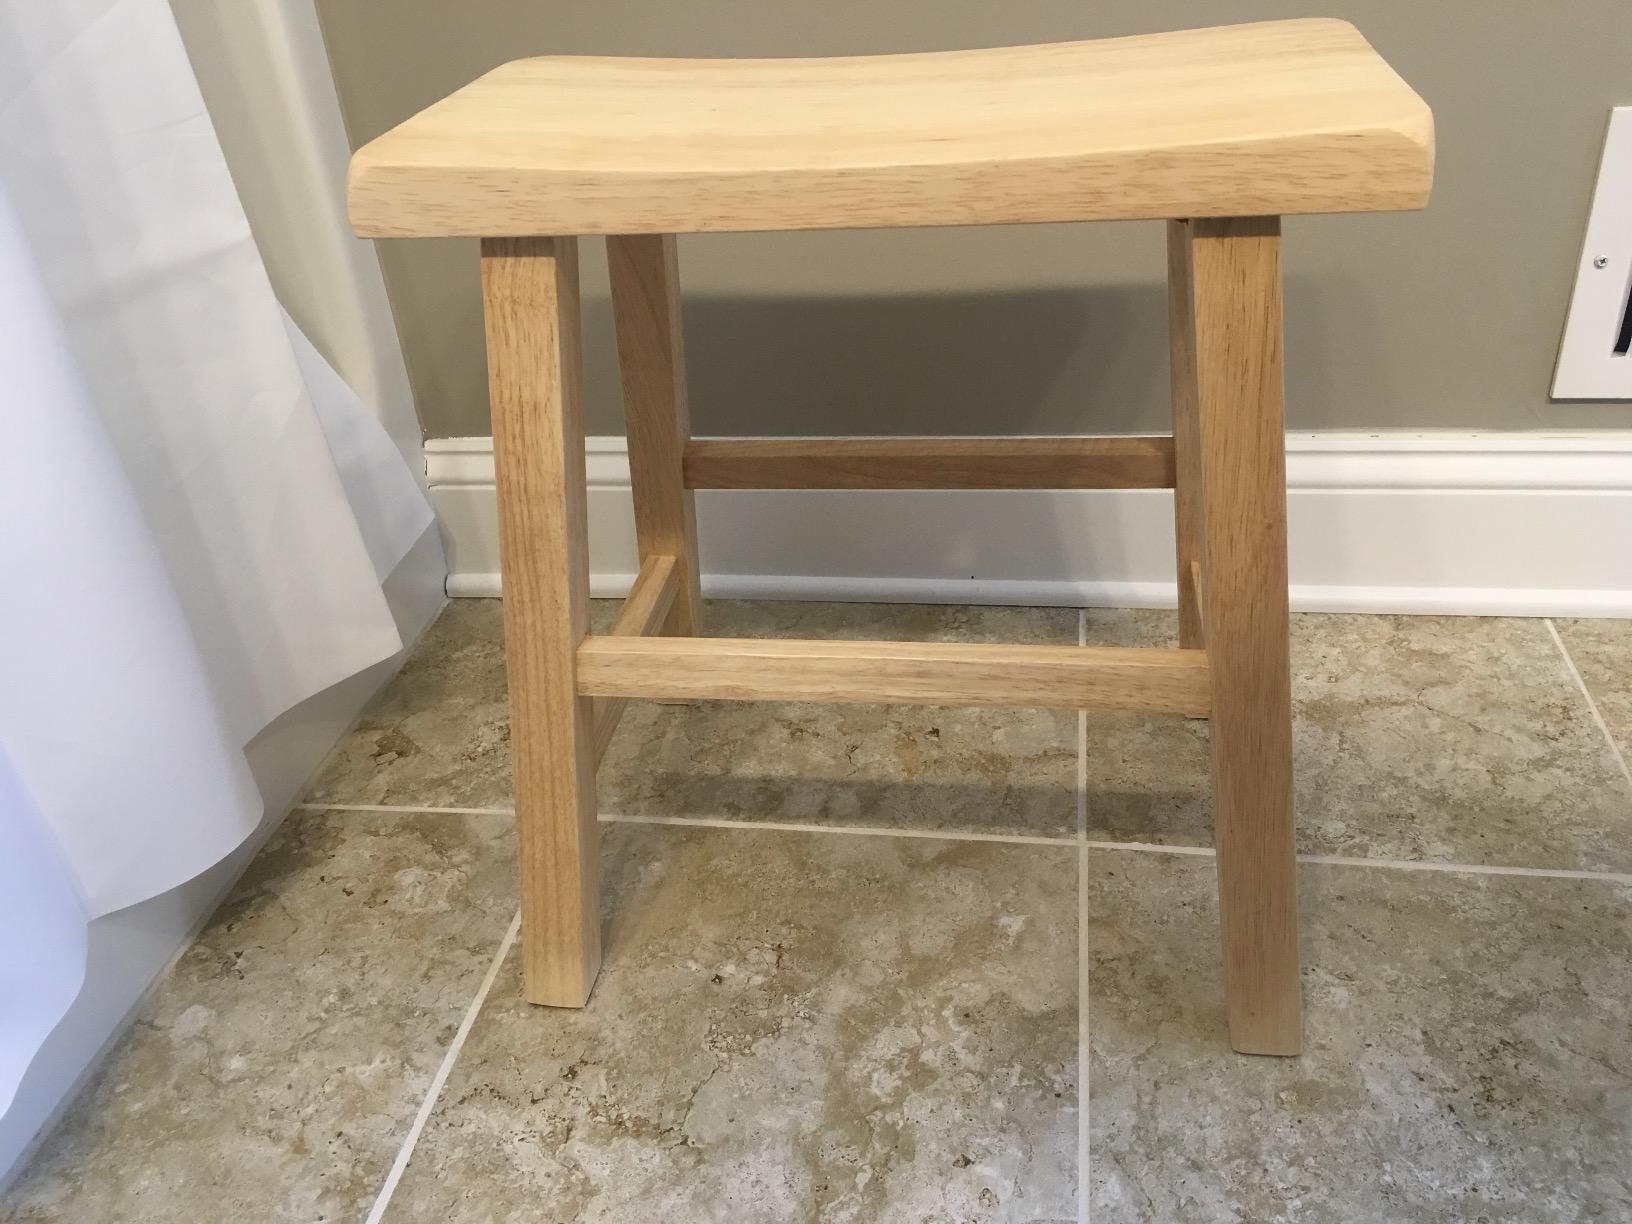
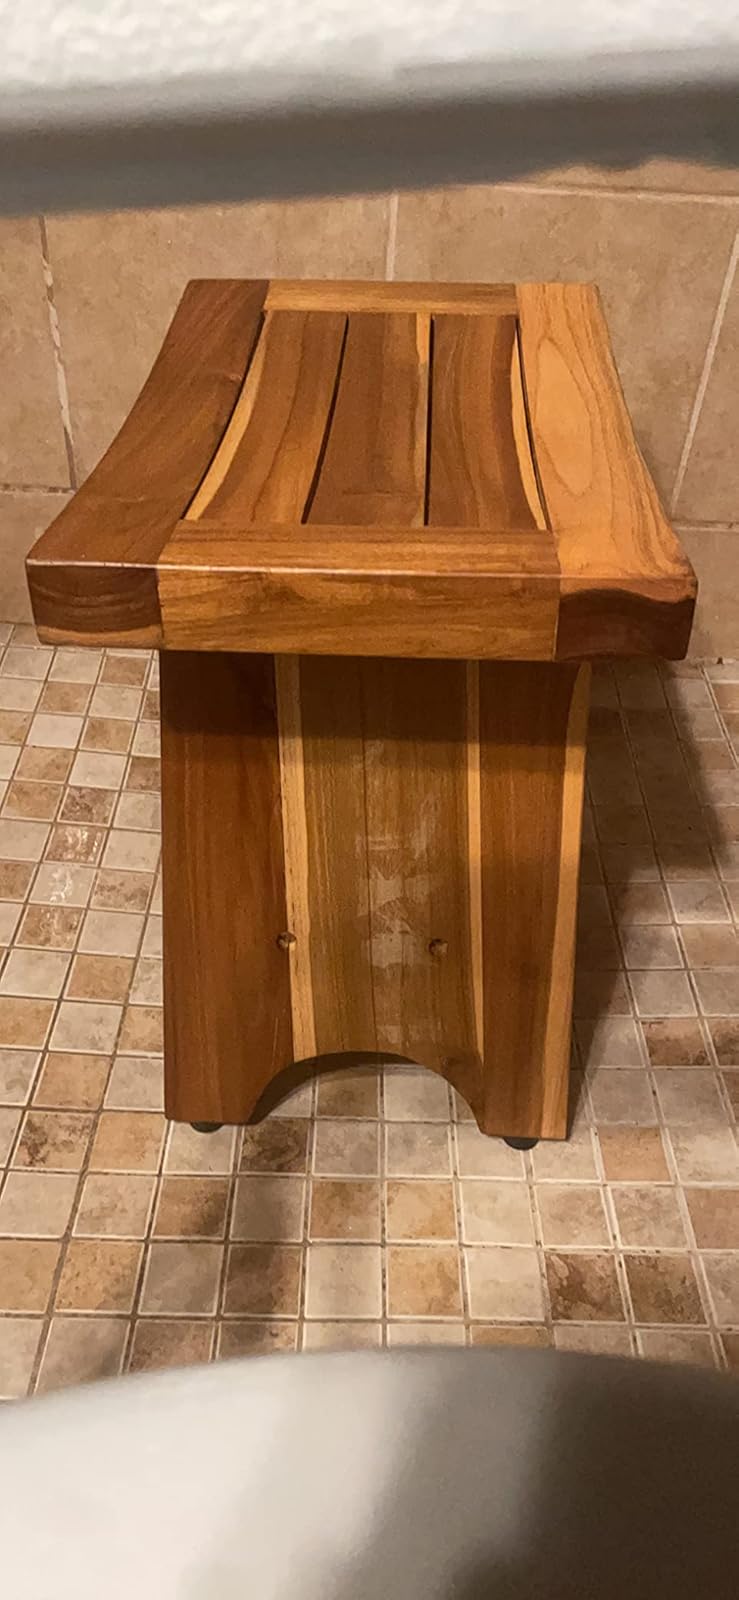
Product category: stool
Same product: no